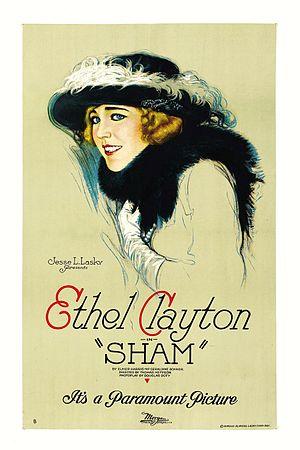
Ethel Clayton est une actrice et chanteuse américaine, née le 8 novembre 1882 à Champaign, morte le 6 juin 1966 à Oxnard.